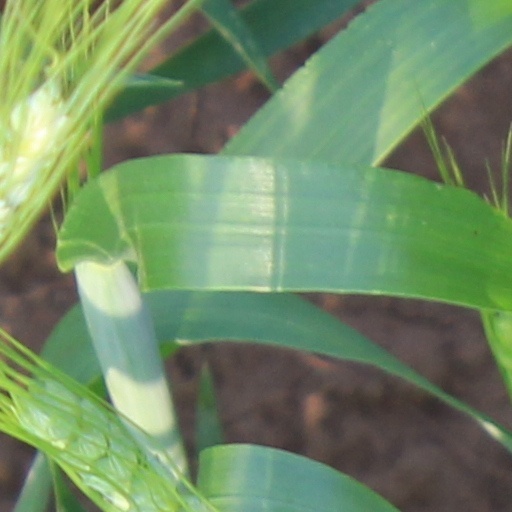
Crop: wheat